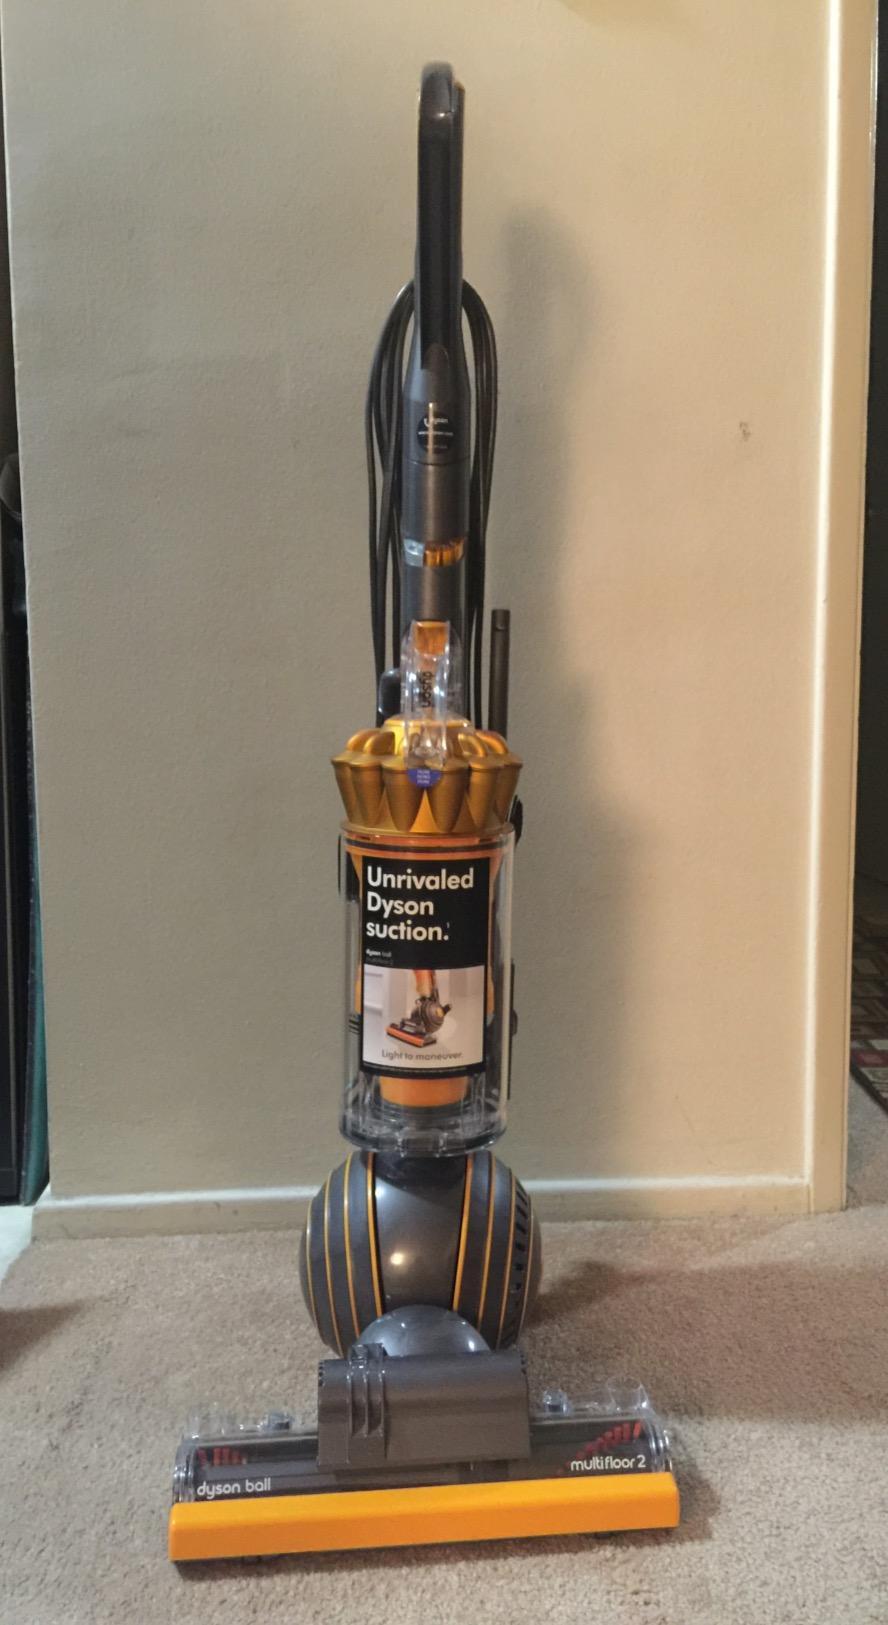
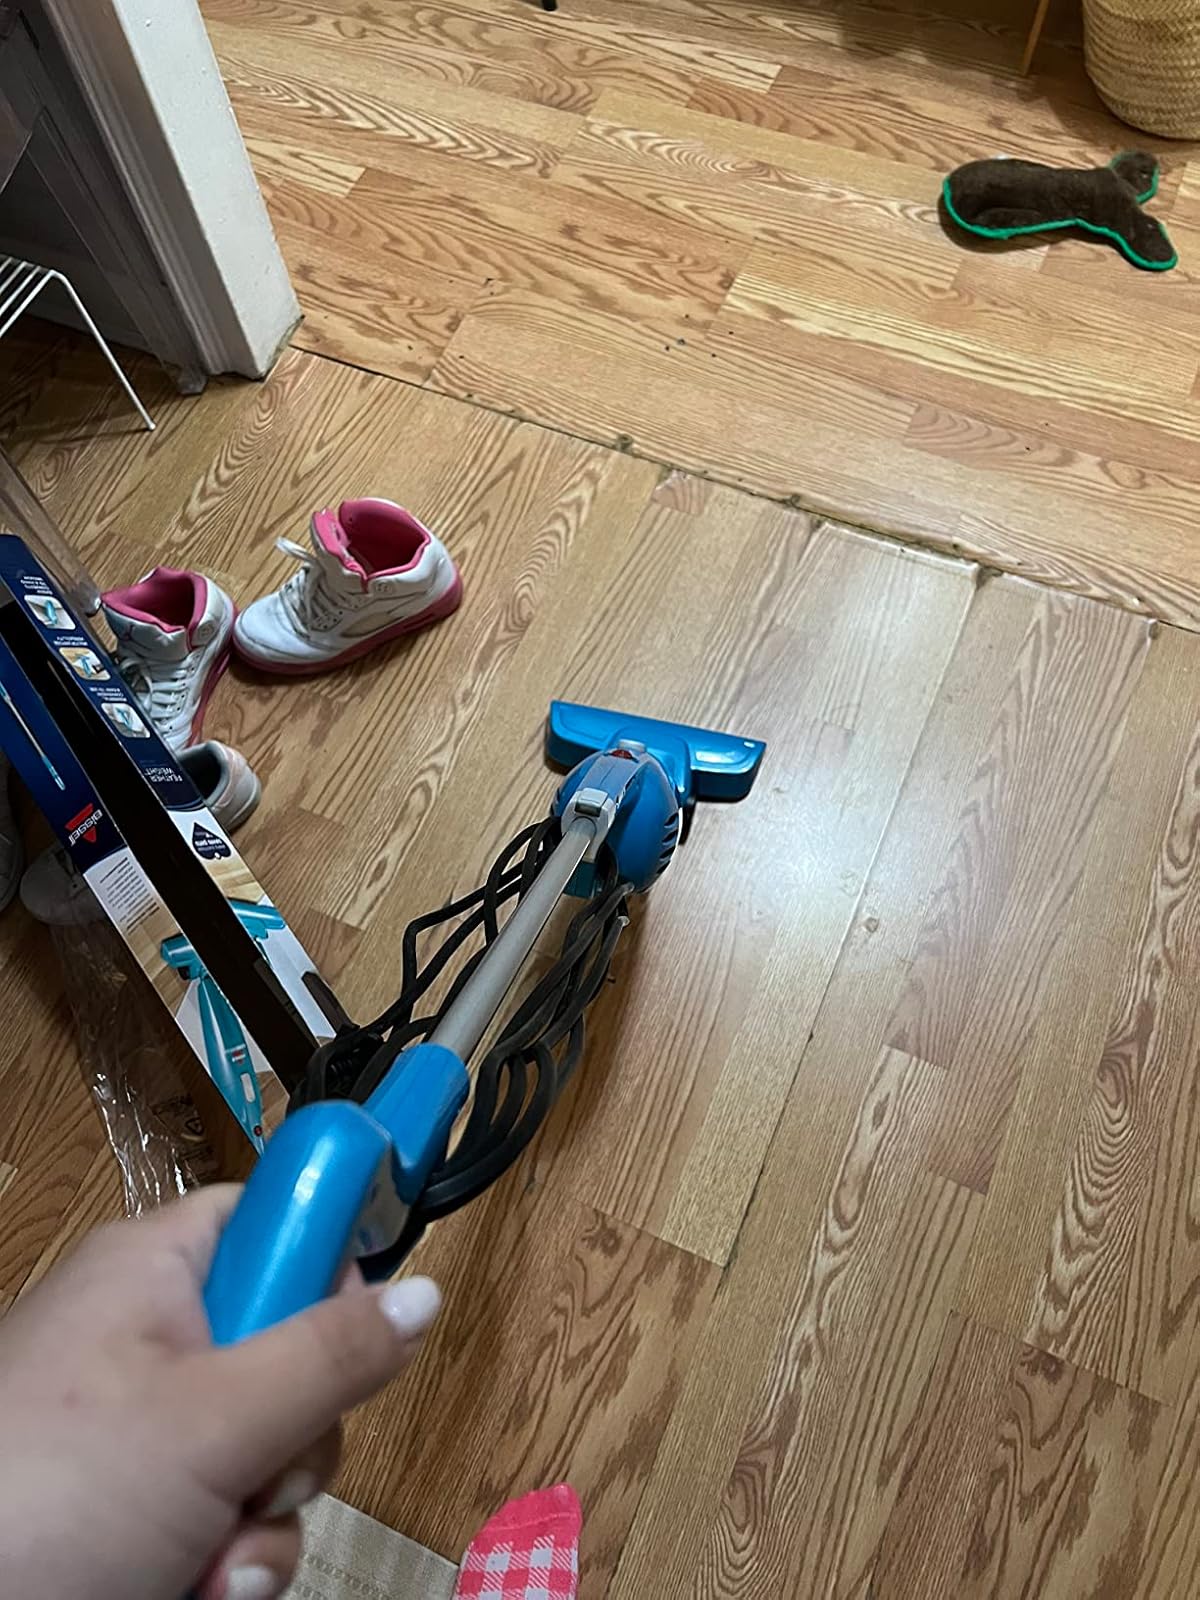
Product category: items_vacuum
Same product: no